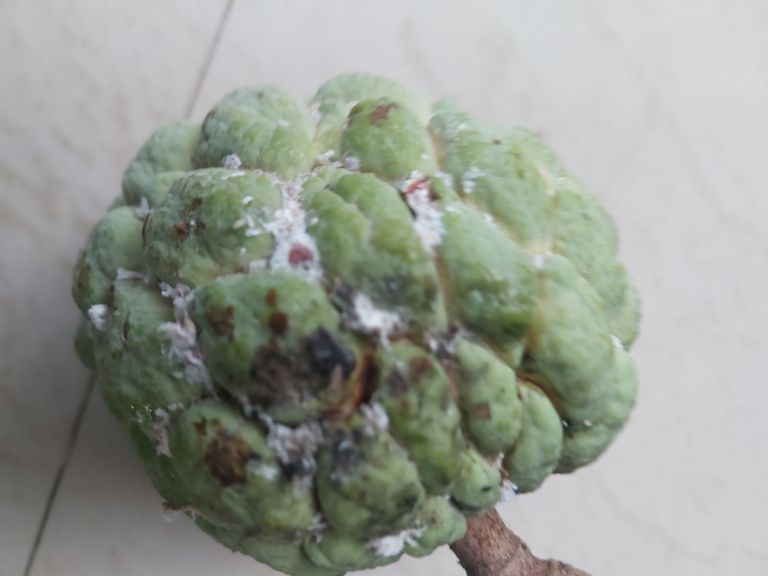
Disease label: Leaf spot on fruit